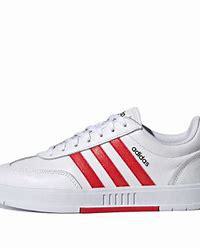
Brand: adidas
Model: neo Adidas NEO Gradas